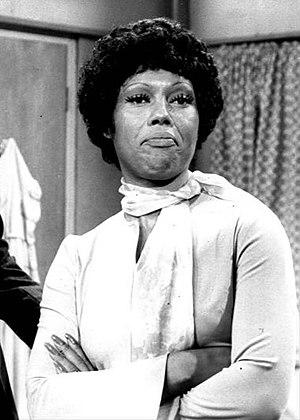
Ja'net DuBois, nom de scène de Jeannette Theresa Dubois, est une actrice de cinéma, de télévision et de comédies musicales, chanteuse et compositrice américaine née le 5 août 1932 à Philadelphie en Pennsylvanie et morte le 17 février 2020 à Glendale en Californie.